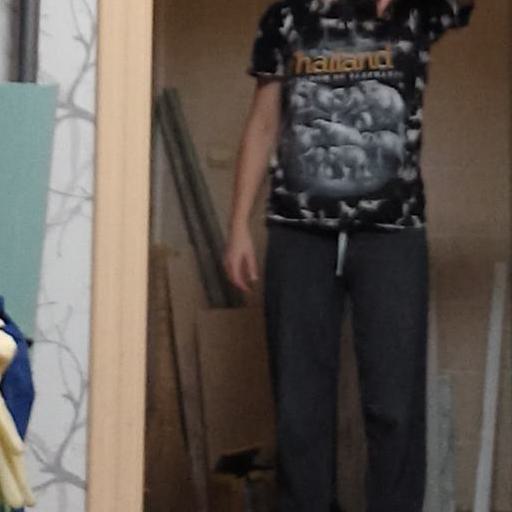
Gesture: no_gesture